Chetniks

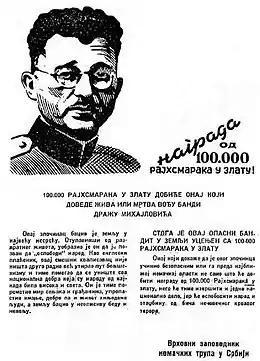
German warrant for Mihailović offering a reward of 100,000 gold marks for his capture, dead or alive, 1943

There had been long standing mutual animosity between Muslims and Serbs throughout Bosnia, and in the period of late April and May 1941, the first Chetnik mass atrocities were carried out against non-Serbs in Bosnia and Herzegovina and in other ethnically heterogeneous areas. A few Sandžak and Bosnian Muslims supported Mihailović, and some Jews joined the Chetniks, especially those who were members of the right-wing Zionist Betar movement, but they were alienated by Serb xenophobia and eventually left, with some defecting to the Partisans. The collaboration of the Chetniks with the Italians and later Germans may have also been a factor in the Jewish rejection of the Chetnik movement. The vast majority of Orthodox priests supported the Chetniks with some, notably Momčilo Đujić and Savo Božić, becoming commanders.